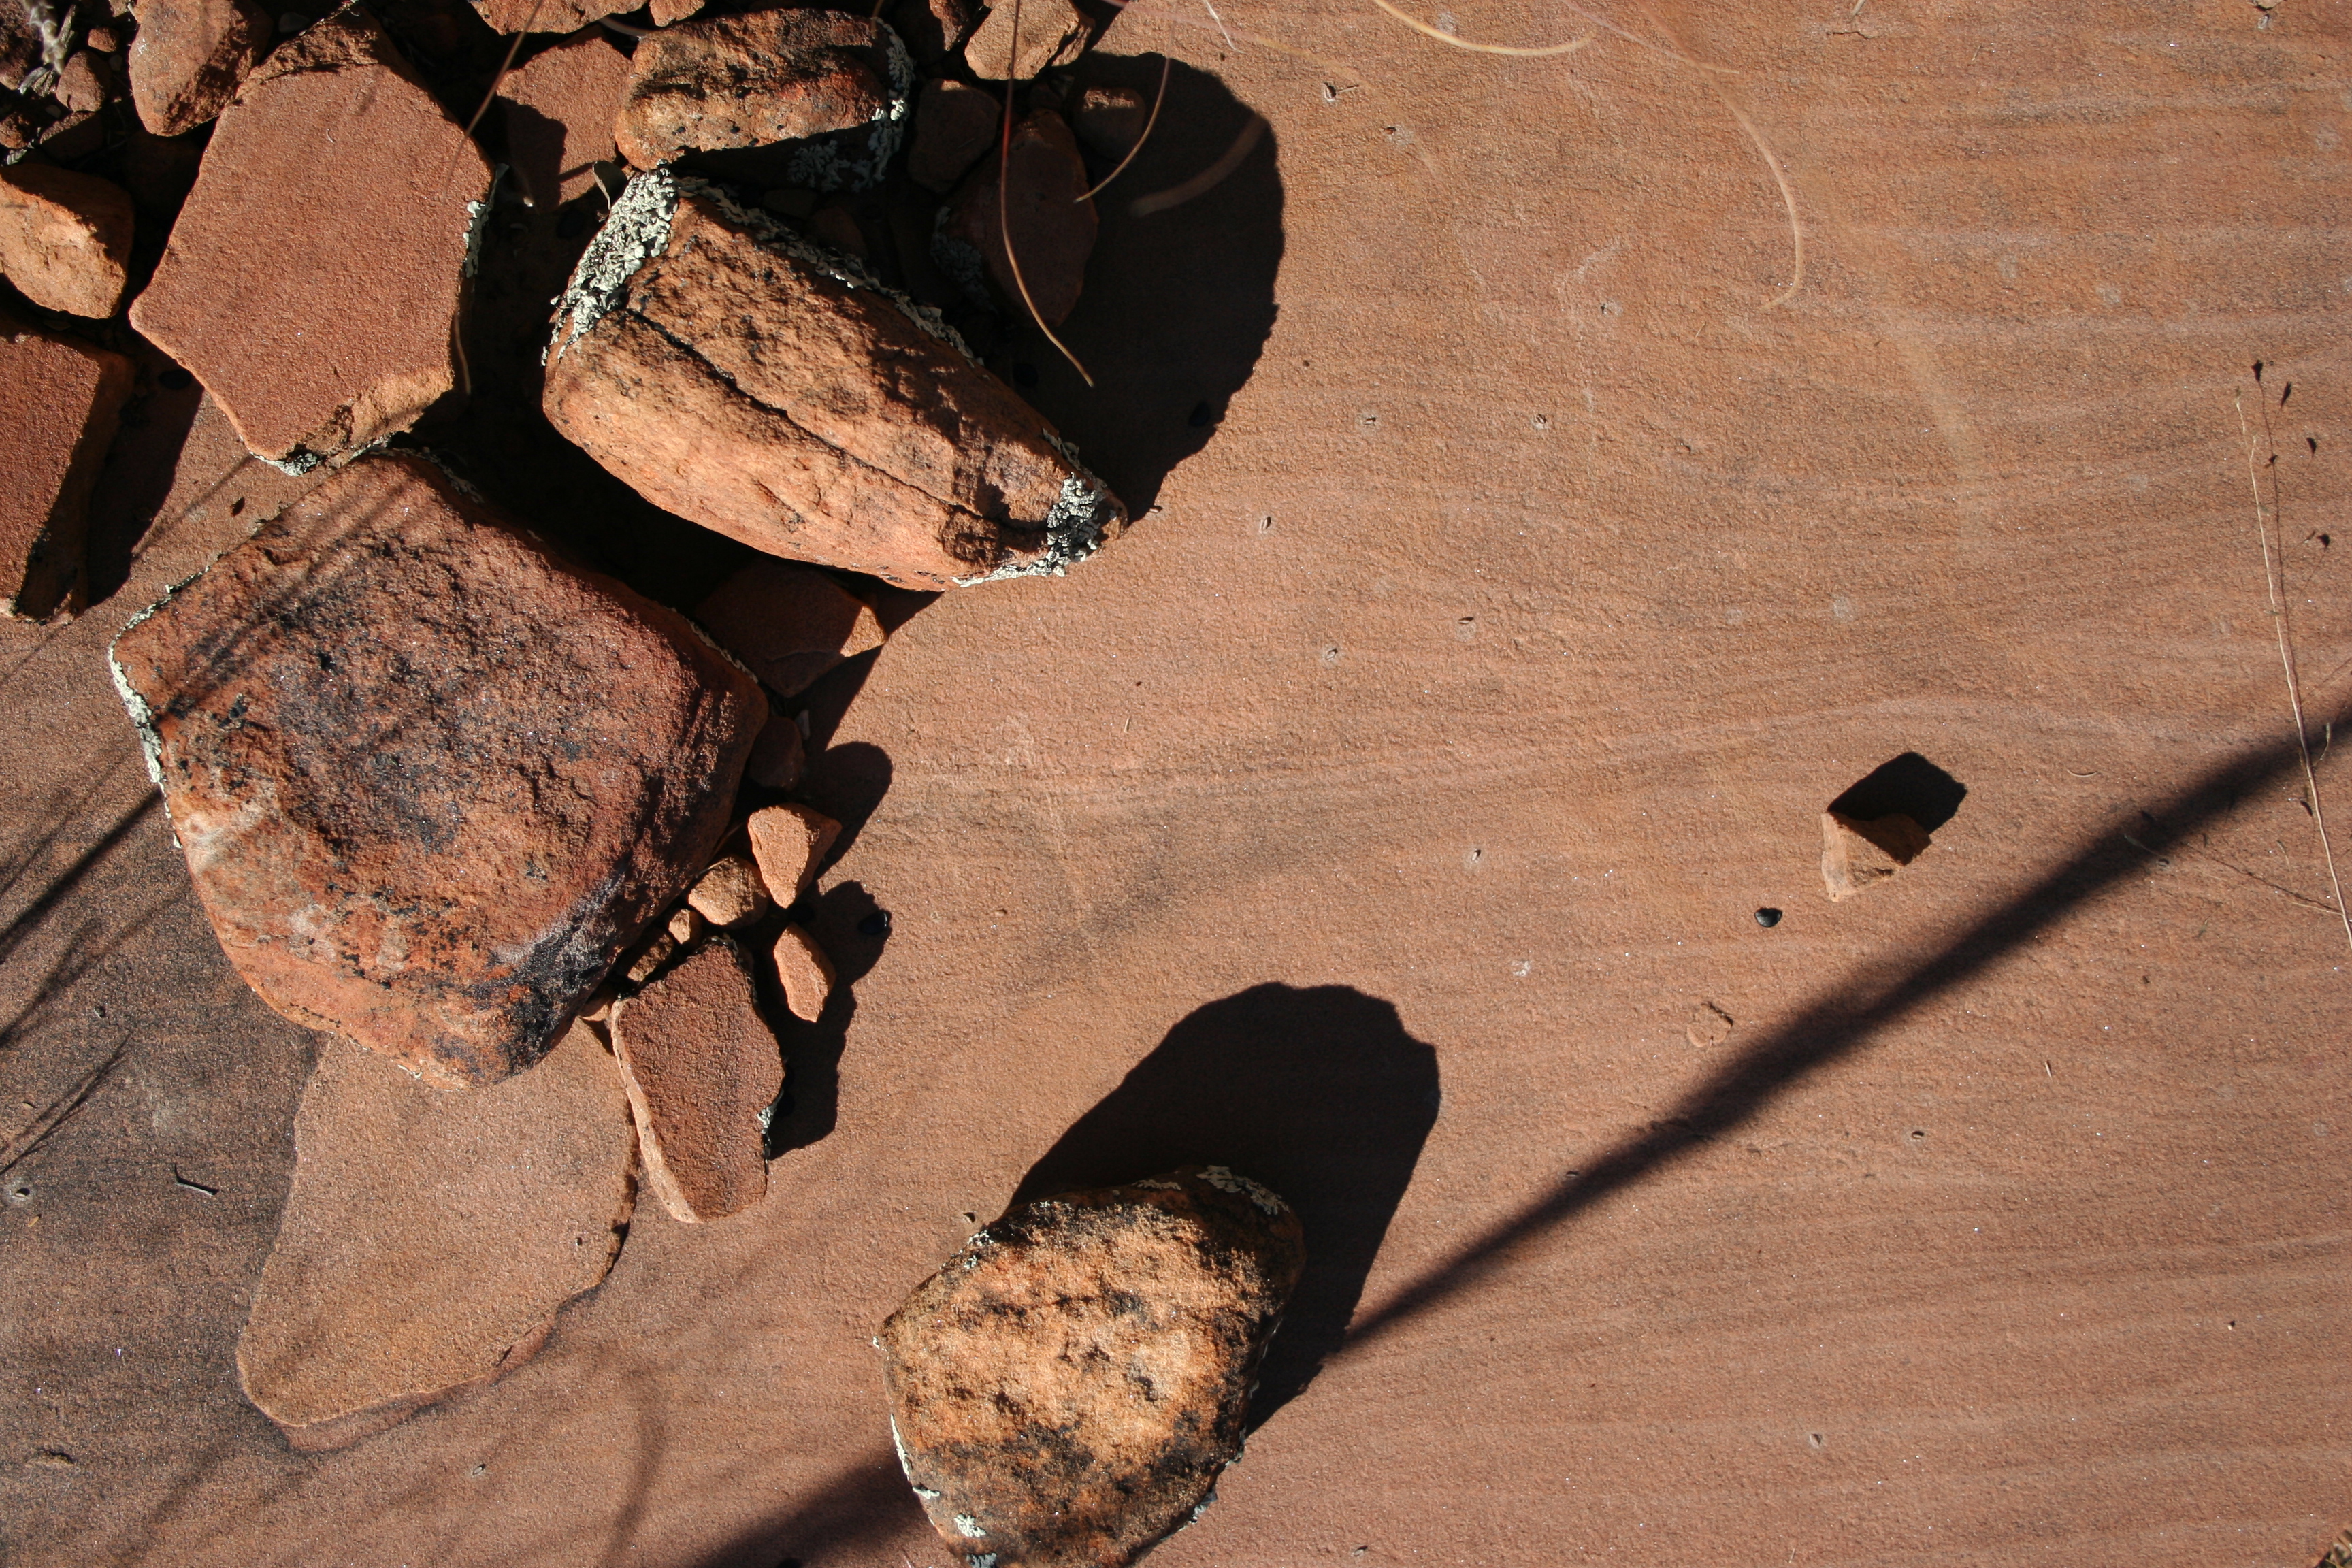
rock, wood, leaf, wall, soil, image, strawberryaz